Wotagei

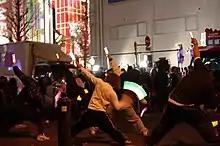
Fans performing wotagei in Akihabara, Tokyo

, also known as , is a type of dancing and cheering gestures performed by wota, fans of Japanese idol singers (and thus seen as Akiba-kei), involving jumping, clapping, arm-waving and chanting slogans. Wotagei is performed at concerts, or at events such as anime and manga conventions and meetings of idol fan groups, and it is thought to have developed from the ōendan, organised cheering squads common at sporting events in Japan. Wotagei is particularly associated with fans of Hello! Project, AKB48, and Vocaloid idols including Hatsune Miku, as well as fans of anime and game voice actresses (seiyuu), who often perform theme songs for the series in which they appear.